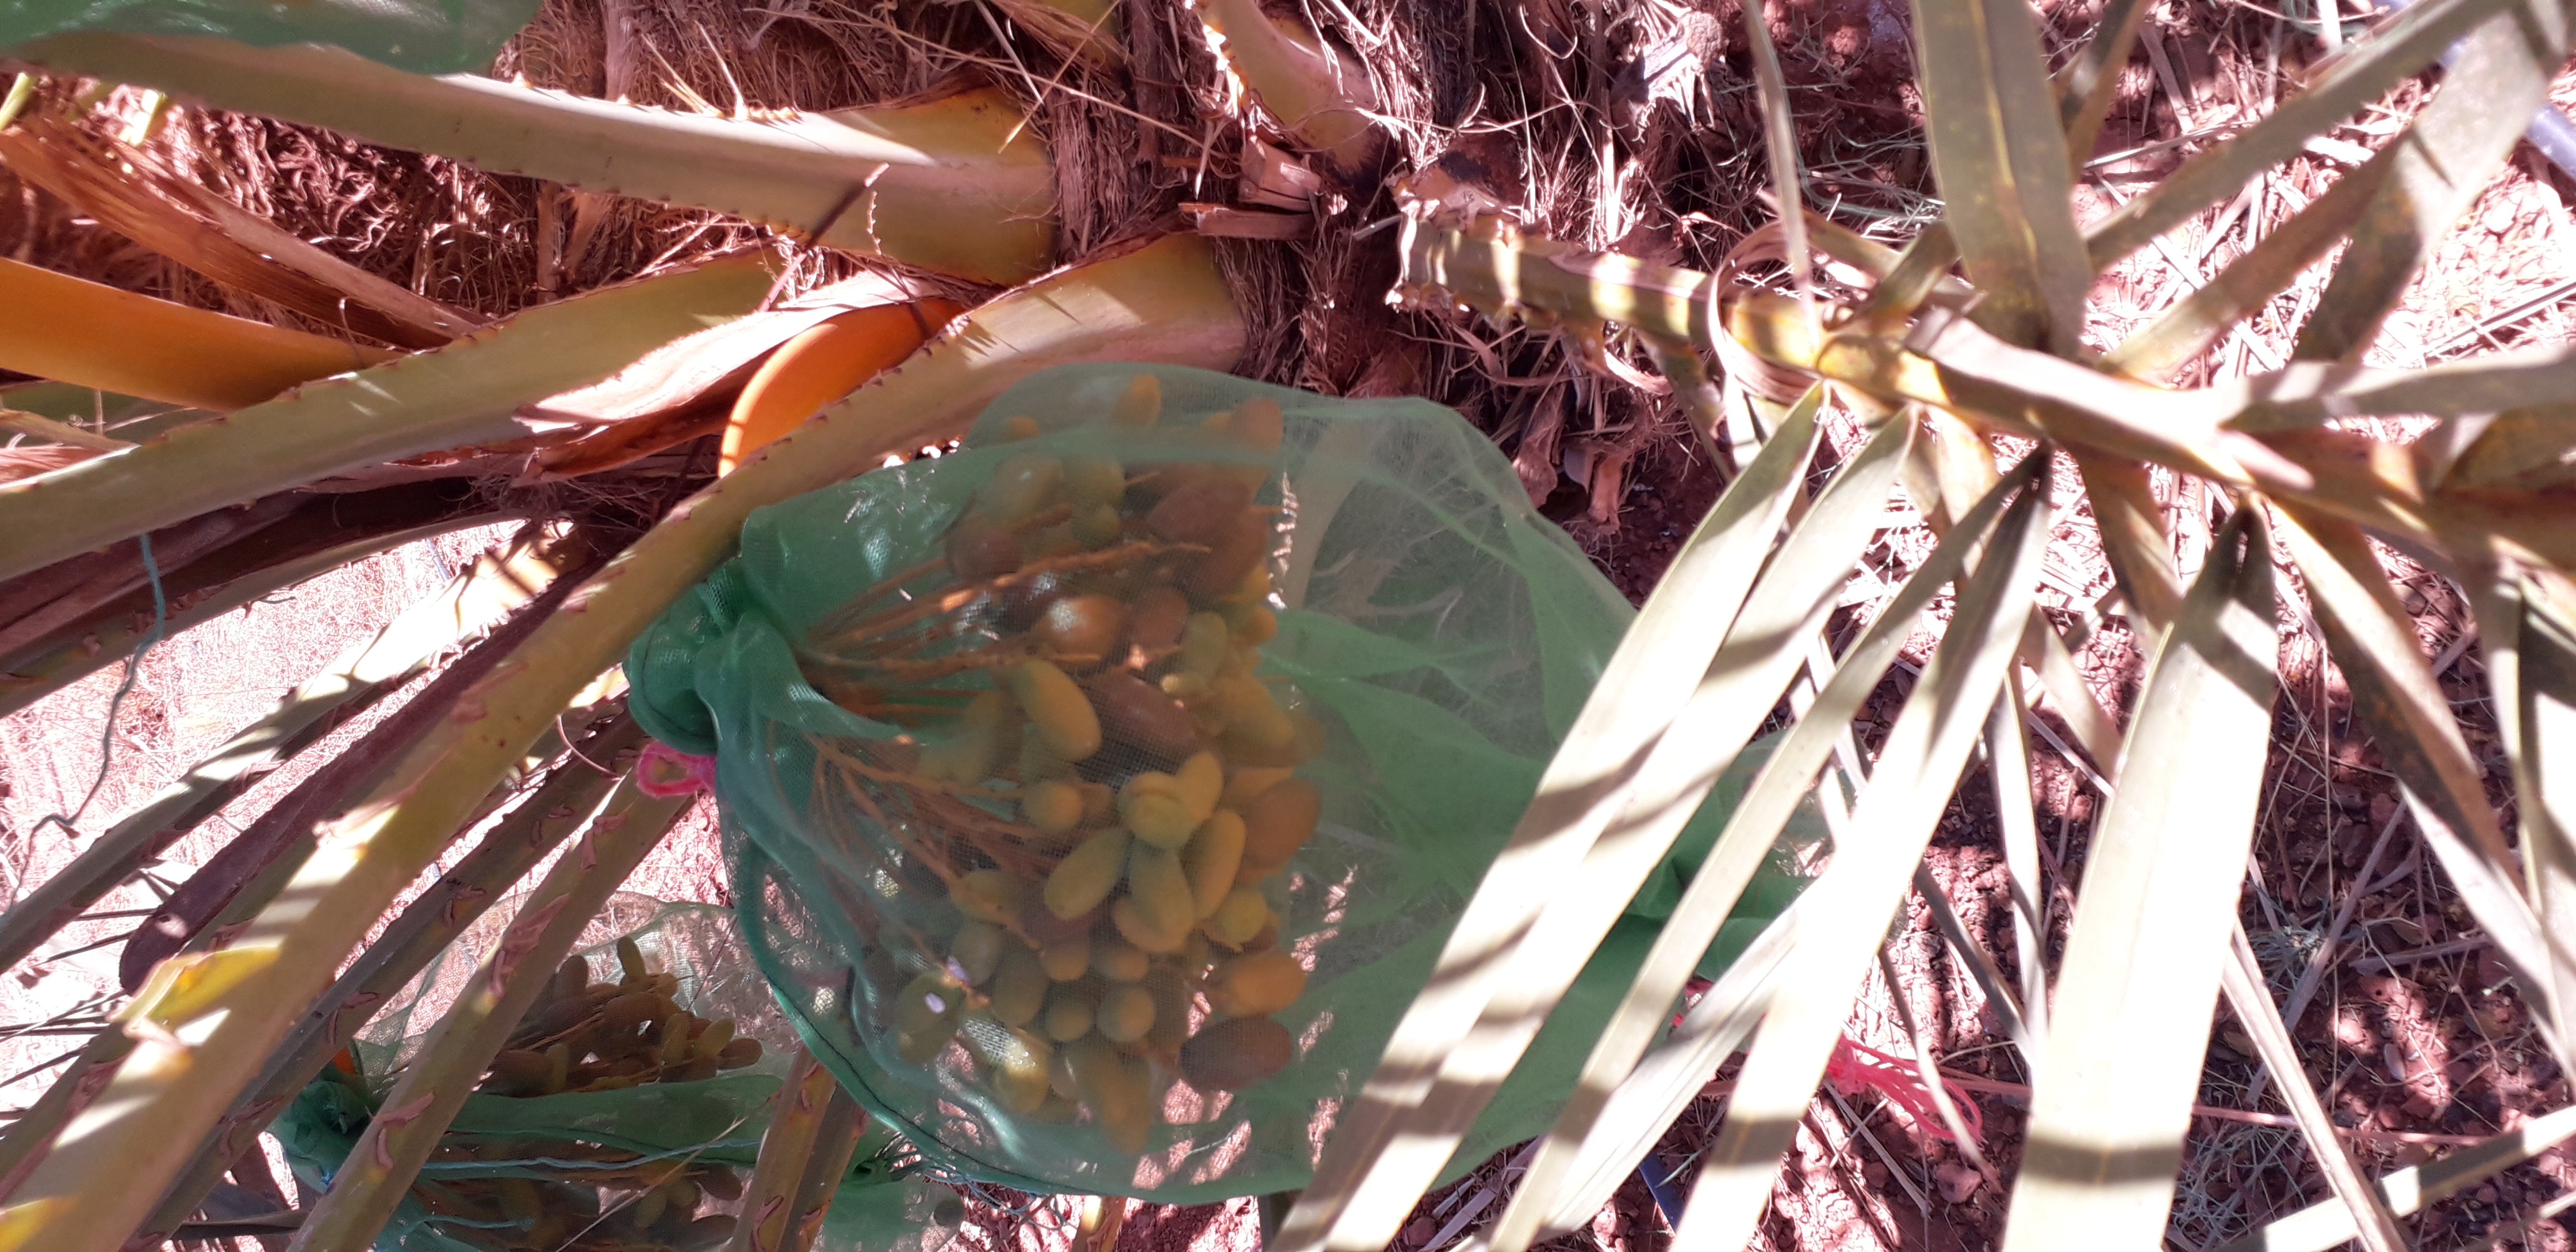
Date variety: kholt